Nicole Seah

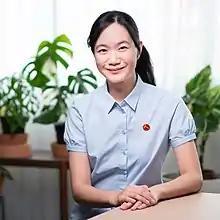
Seah as a Workers' Party candidate

On 29 August 2014, Seah resigned from the National Solidarity Party in an email statement sent to the media. Seah, who was based in Bangkok back then, said the decision was extremely difficult and painful. She said: “There was nothing which might have happened to trigger this departure. I started in politics as a fresh graduate wanting to make a difference, by bringing more political awareness and interest to young people ... It’s reached a point where I feel that my job is done (for now) and I have to move on and grow in other areas.” She wished the National Solidarity Party all the best, stating that: “For myself, this is not a complete departure from politics ... I will just need to find a more suitable platform to contribute and give back.”